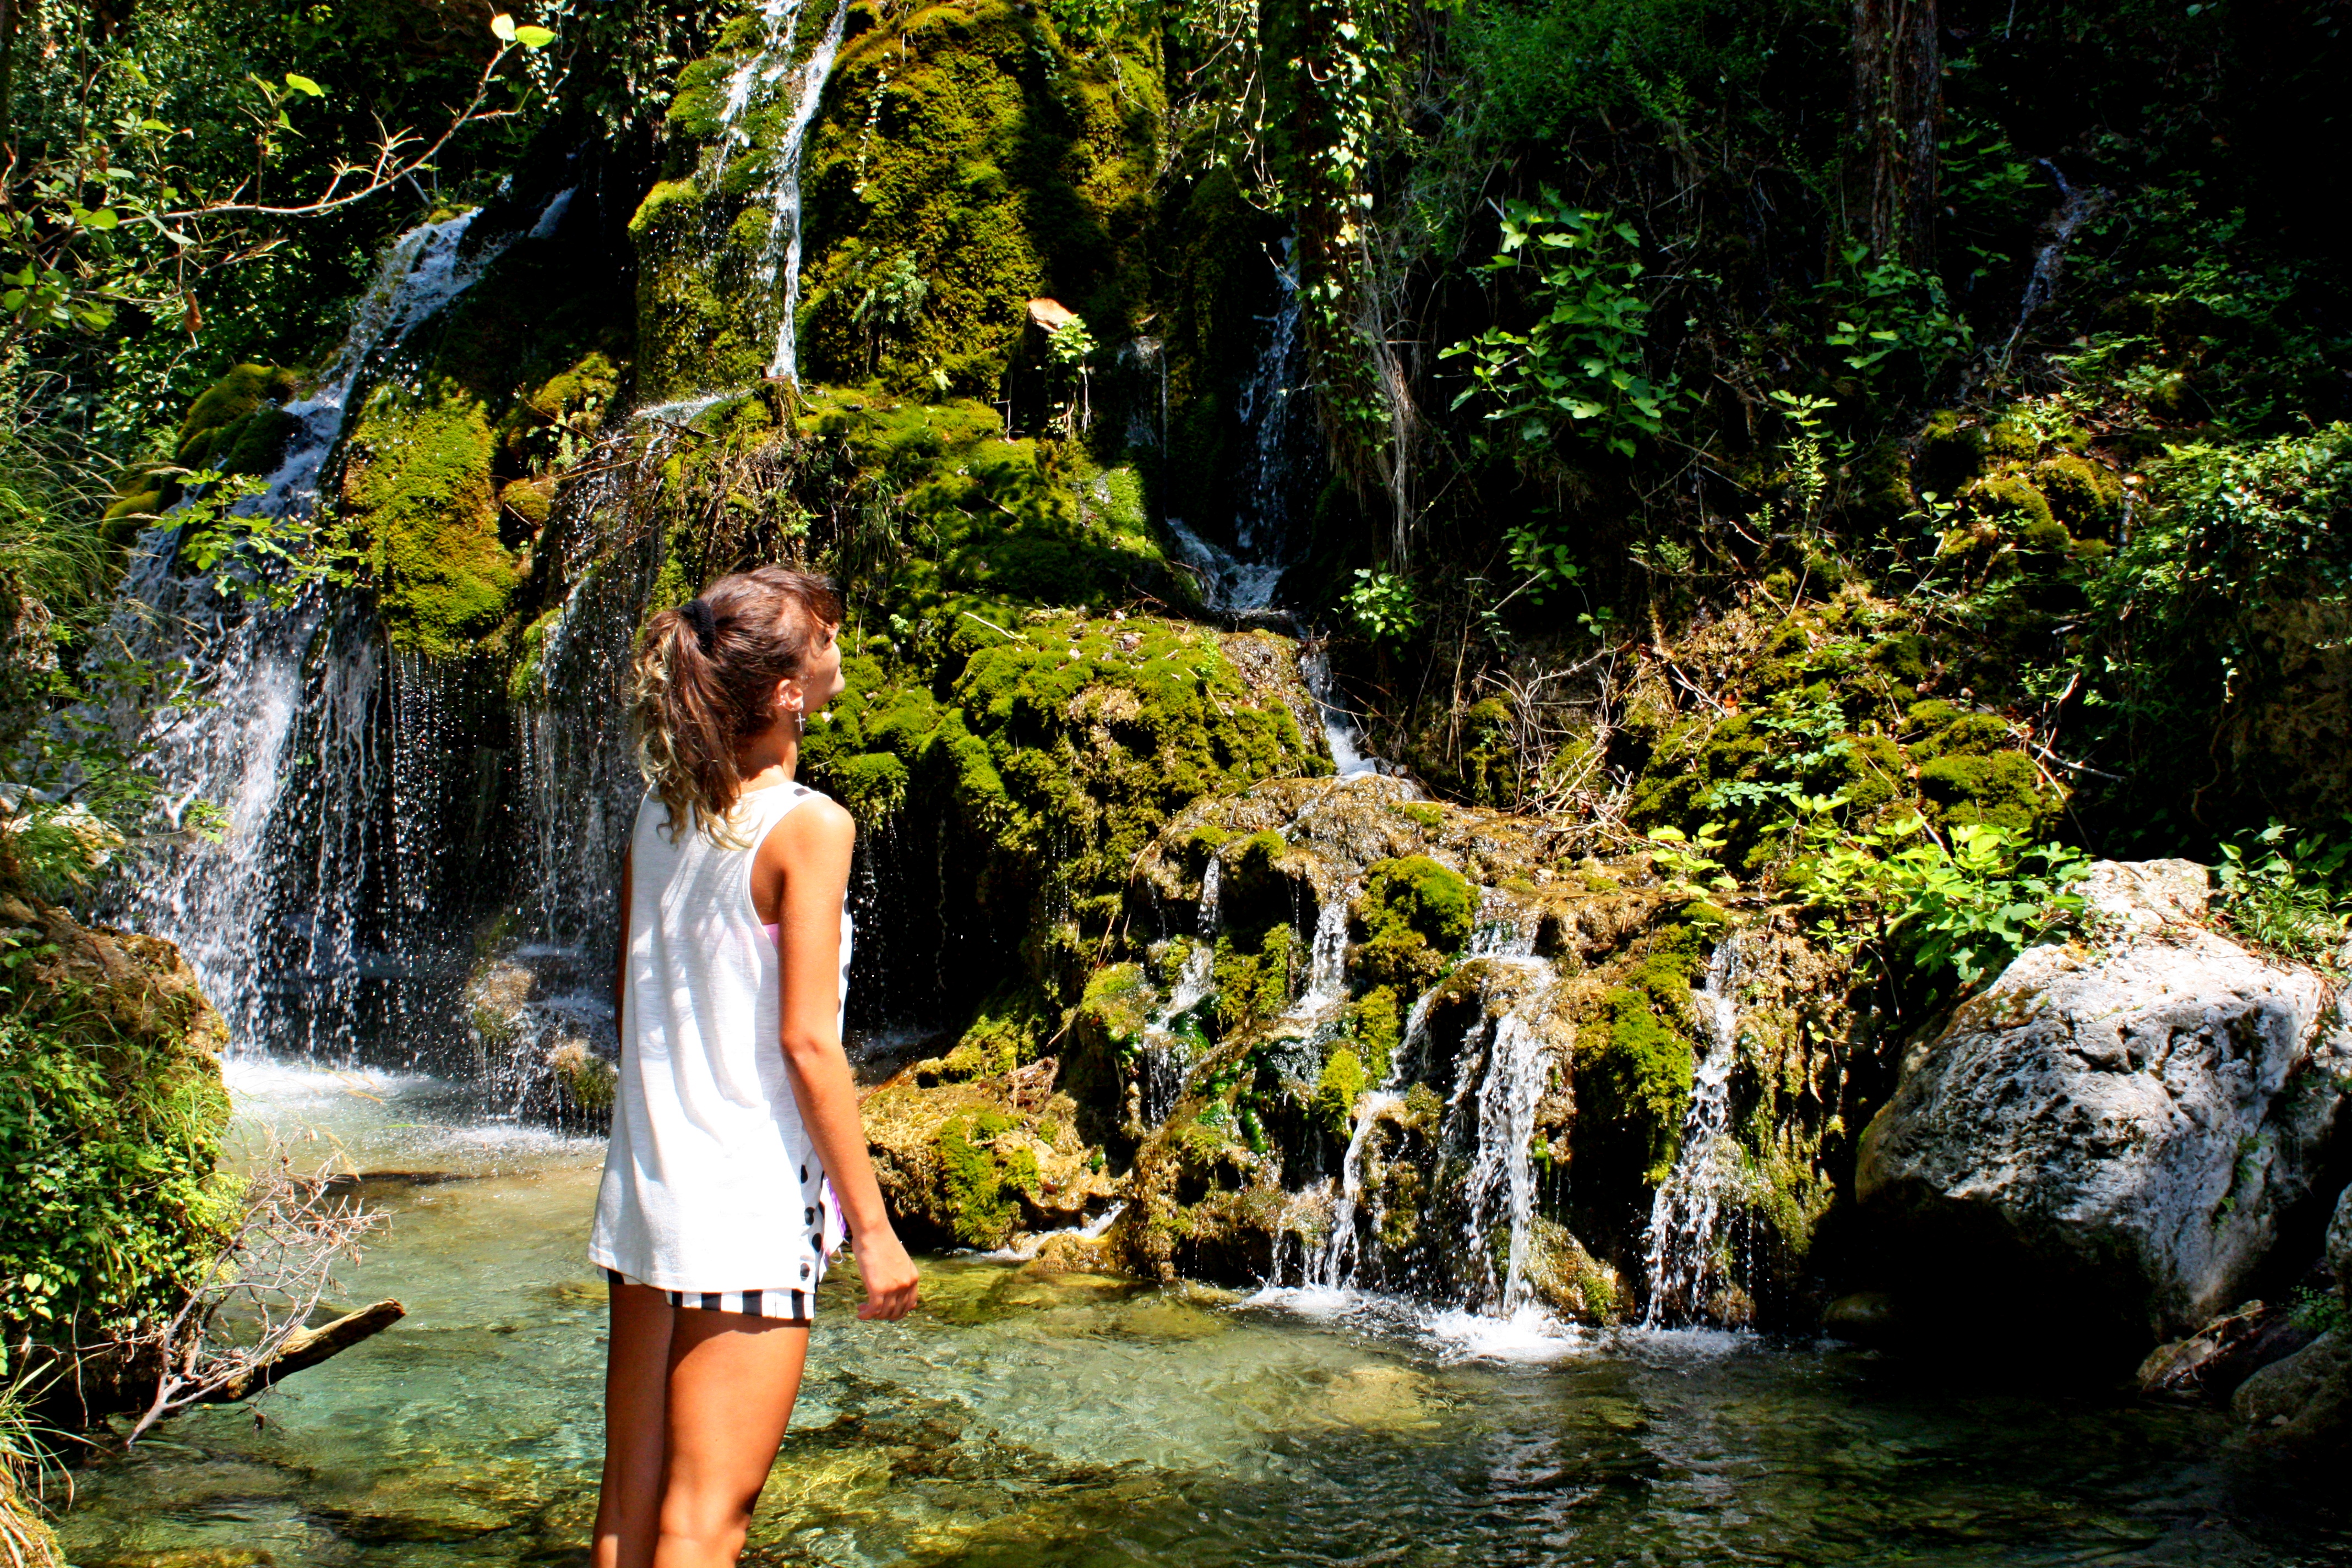
water, mountain, waterfalls, nature, waterfall, body of water, tree, water feature, watercourse, leaf, plant, photography, stream, reflection, girl, water resources, fun, landscape, jungle, rock, river, rainforest, forest, leisure, grass, creek, vacation, old growth forest